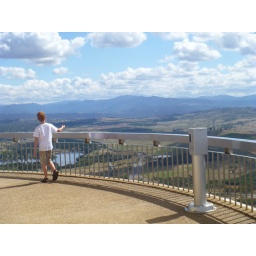
This boy went around and around the tower with his rocket - making rocket noises, clearly loving the rocket